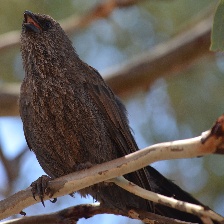
Species: APOSTLEBIRD
Scientific name: STRUTHIDEA CINEREA